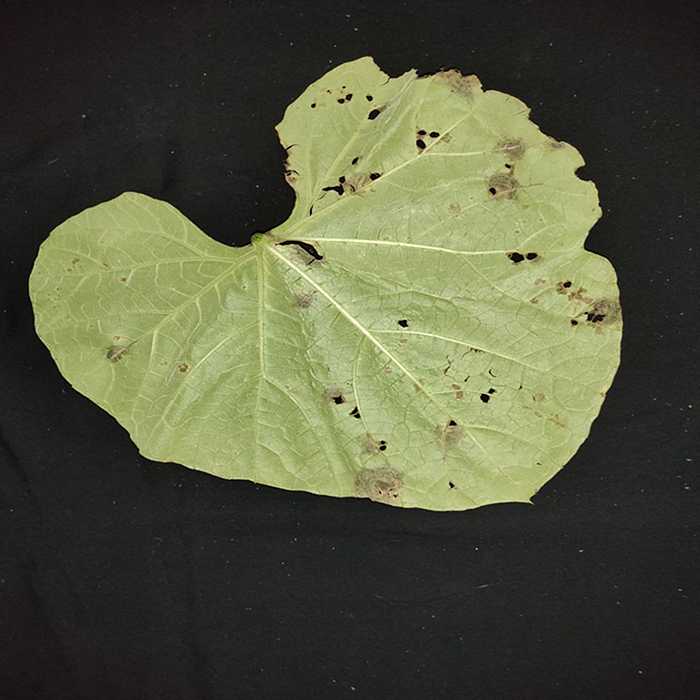
Plant: Bottle gourd
Label: Anthracnose